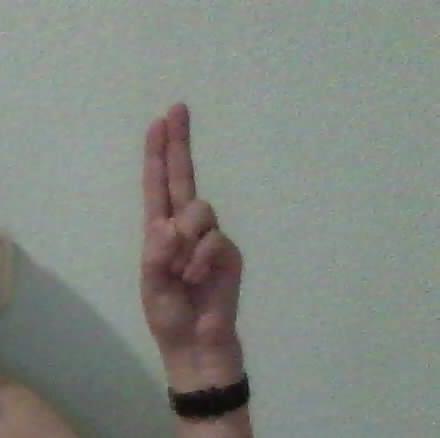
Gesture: two_up